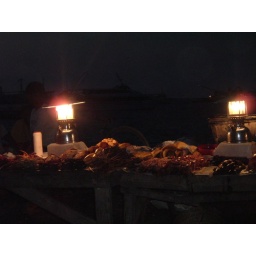
fish market by the ocean